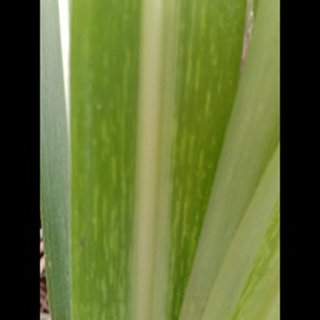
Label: sugarcane_mosaic